Ralph Caulton

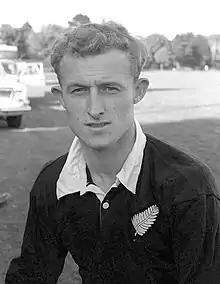
Caulton in 1959

Ralph Walter Caulton (10 January 1937 – 9 June 2024) was a New Zealand rugby union player. A wing, Caulton played for the Poneke club and represented Wellington at a provincial level.